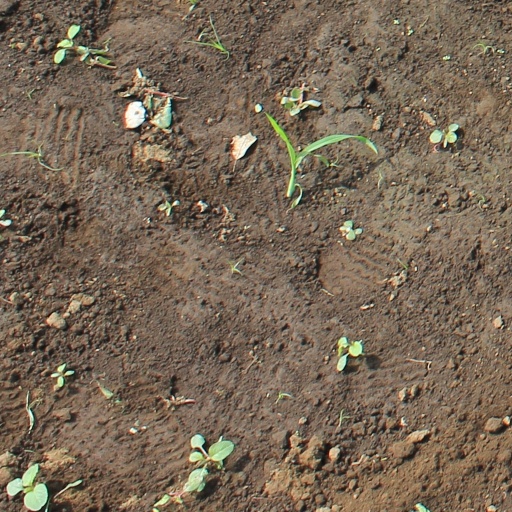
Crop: soybean